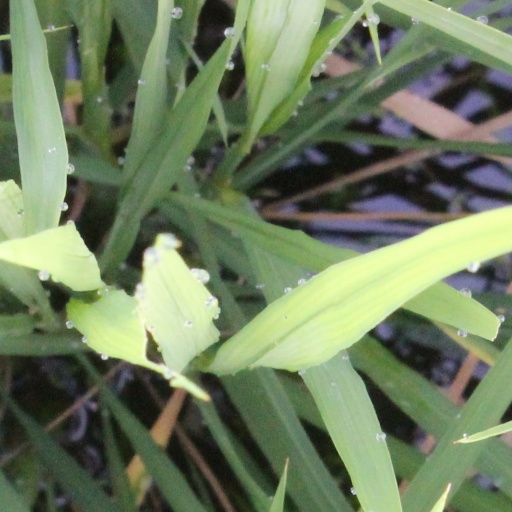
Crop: rice